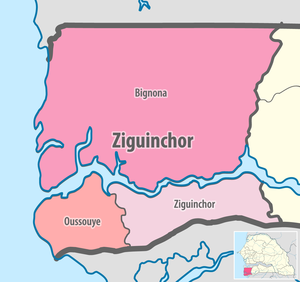
Carte des départements de la région de Ziguinchor du Sénégal
La région de Ziguinchor est l'une des 14 régions administratives du Sénégal. Frontalière avec la Gambie, elle forme la partie occidentale de la Casamance, connue sous le nom de Basse Casamance. Les communications avec Dakar passent presque exclusivement par mer ou à travers le territoire de la Gambie.